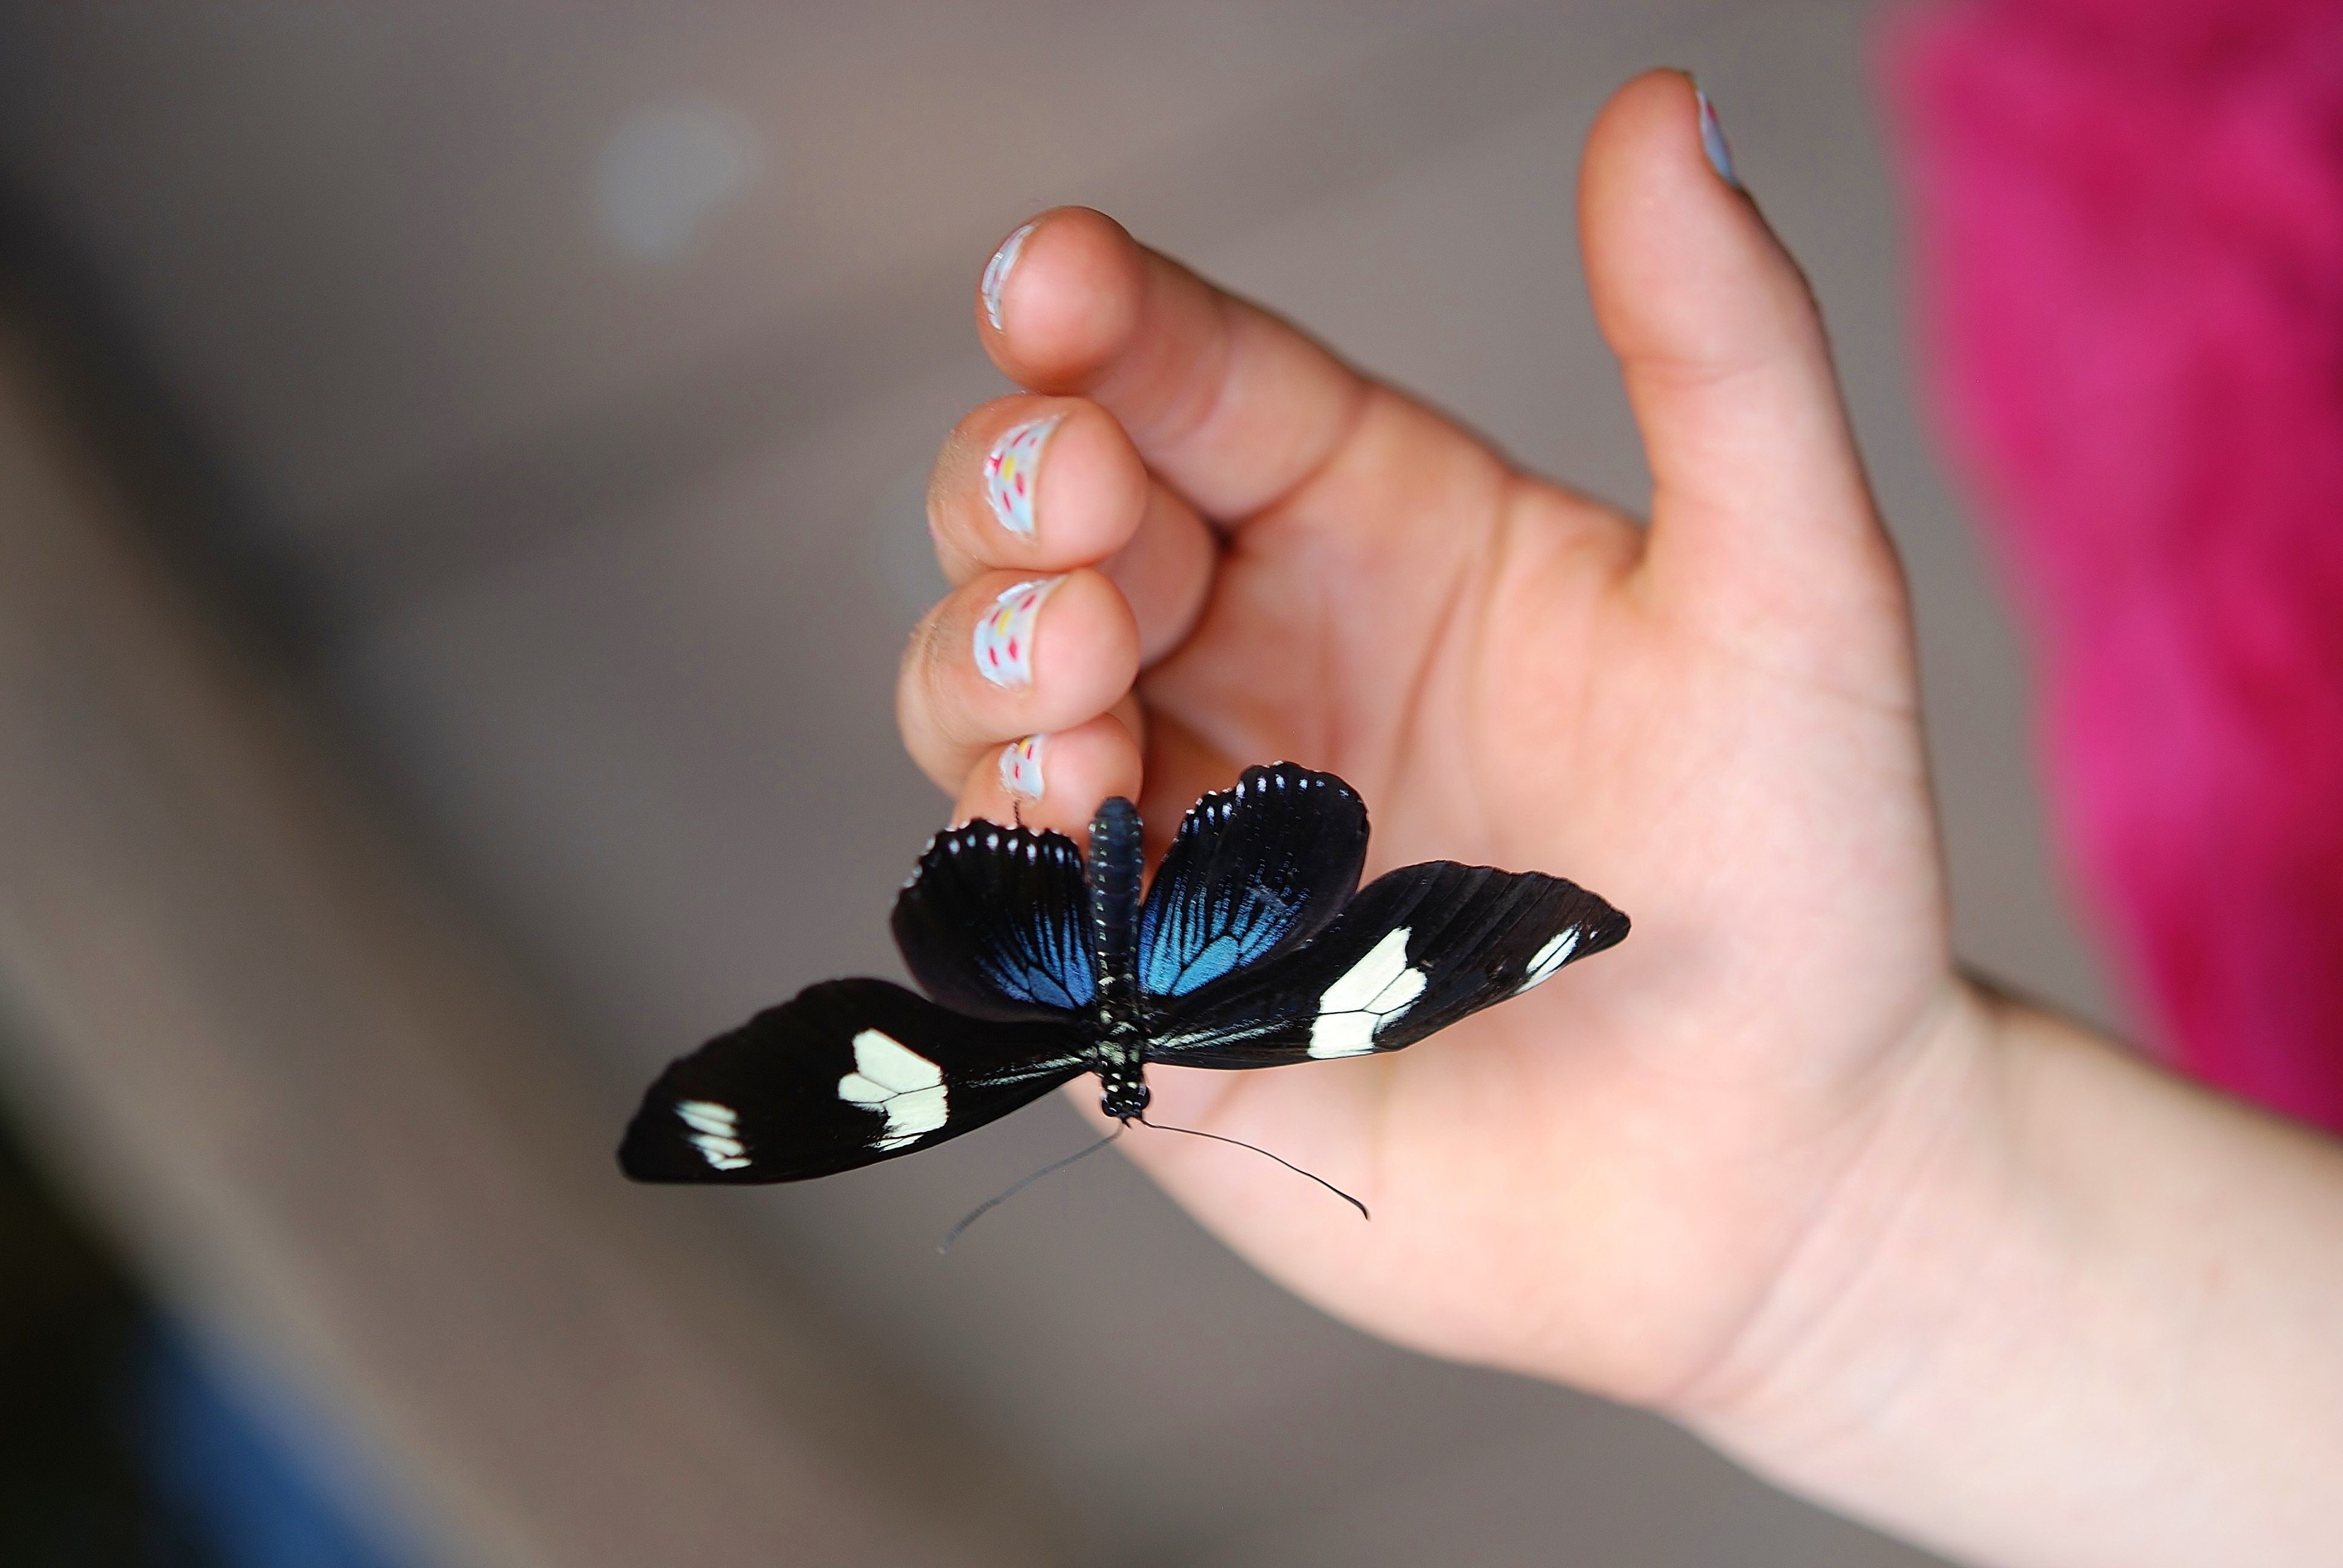
hand, photography, petal, animal, finger, insect, macro, blue, butterfly, black, nail, invertebrate, close up, wings, insects, butterflies, macro photography, moths and butterflies, blue doris